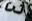
Number: 3